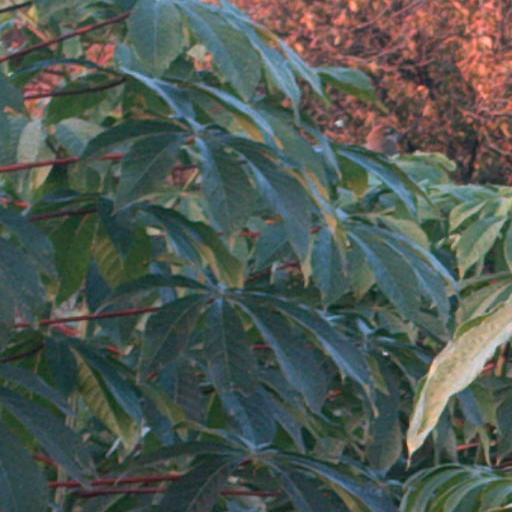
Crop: cassava